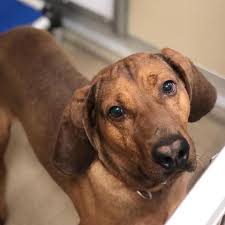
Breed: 207-n000045-redbone